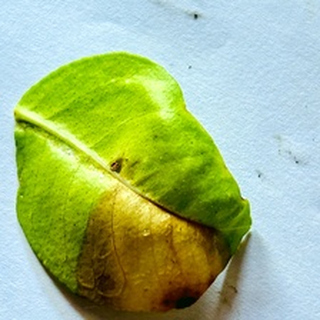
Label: lemon_citrus_canker